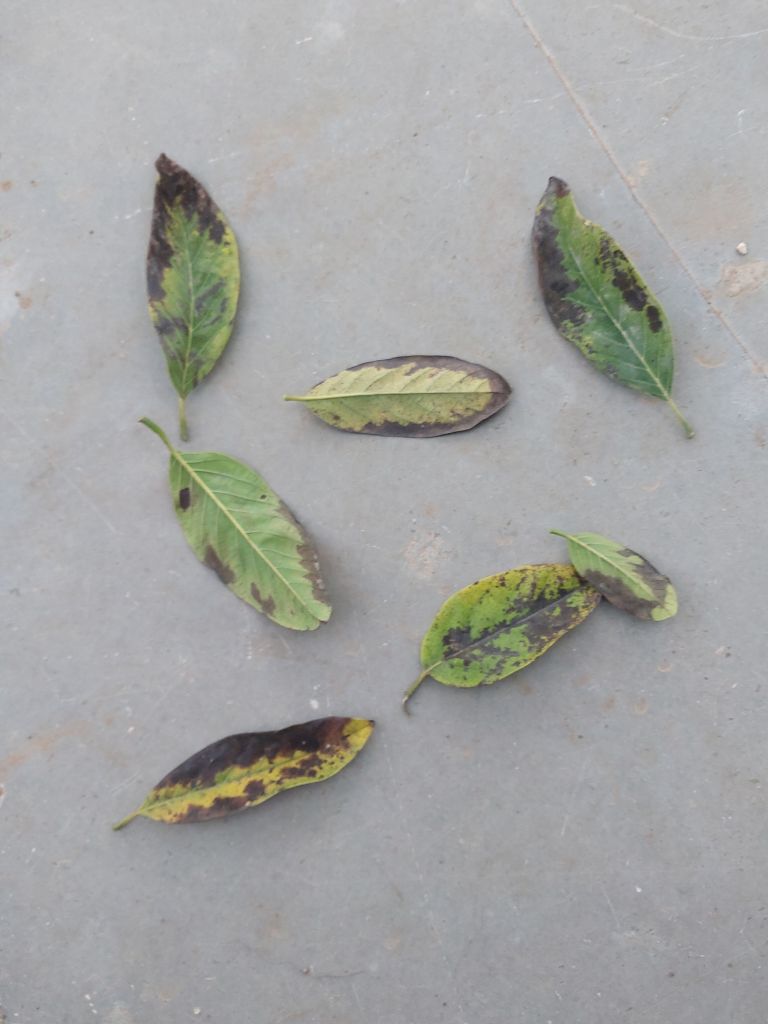
Disease label: Leaf spot on Leaves